Johan de Witt

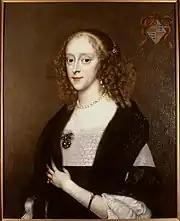
Wendela Bicker

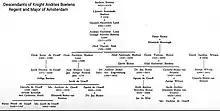
Overview of the personal family relationships of the Amsterdam oligarchy between the regent-dynasties Boelens Loen, De Graeff, Bicker (van Swieten), Witsen and Johan de Witt in the Dutch Golden Age

In 1655 Johan de Witt married Wendela Bicker, daughter of Johan Bicker and Agneta de Graeff van Polsbroek, who belonged to the inner circle of the powerful Amsterdam oligarchy. Through his marriage, De Witt became a relative of the ruling patrician families Bicker, De Graeff, Hooft, Witsen, Boelens Loen, and Reynst among others. His brothers-in-law also included Amsterdam patrician Pieter de Graeff (who was also his full cousin), high official Gerard Bicker (I) van Swieten, arms dealer Jacob Trip and banker and financier Jean Deutz, all important and loyal political allies of De Witt. Frans Banninck Cocq (captain of Rembrandt's famous painting "The Night Watch") became his uncle-in-law and Joachim Irgens von Westervick (between 1666 and 1675 owner of the private Irgens Estate, which was a huge part of Northern Norway) his cousin-in-law as well. Johan and Wendela had four children, three daughters and one son: